Taganrog Fortress

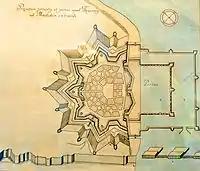
Plan of the Taganrog fortification and artificial haven

Peter the Great tried to conquer the Turkish fortress of Azov to get an entrance to the Sea of Azov and the Black Sea. His first Azov campaigns in 1695 failed, but his second attempt the next year led to victory.